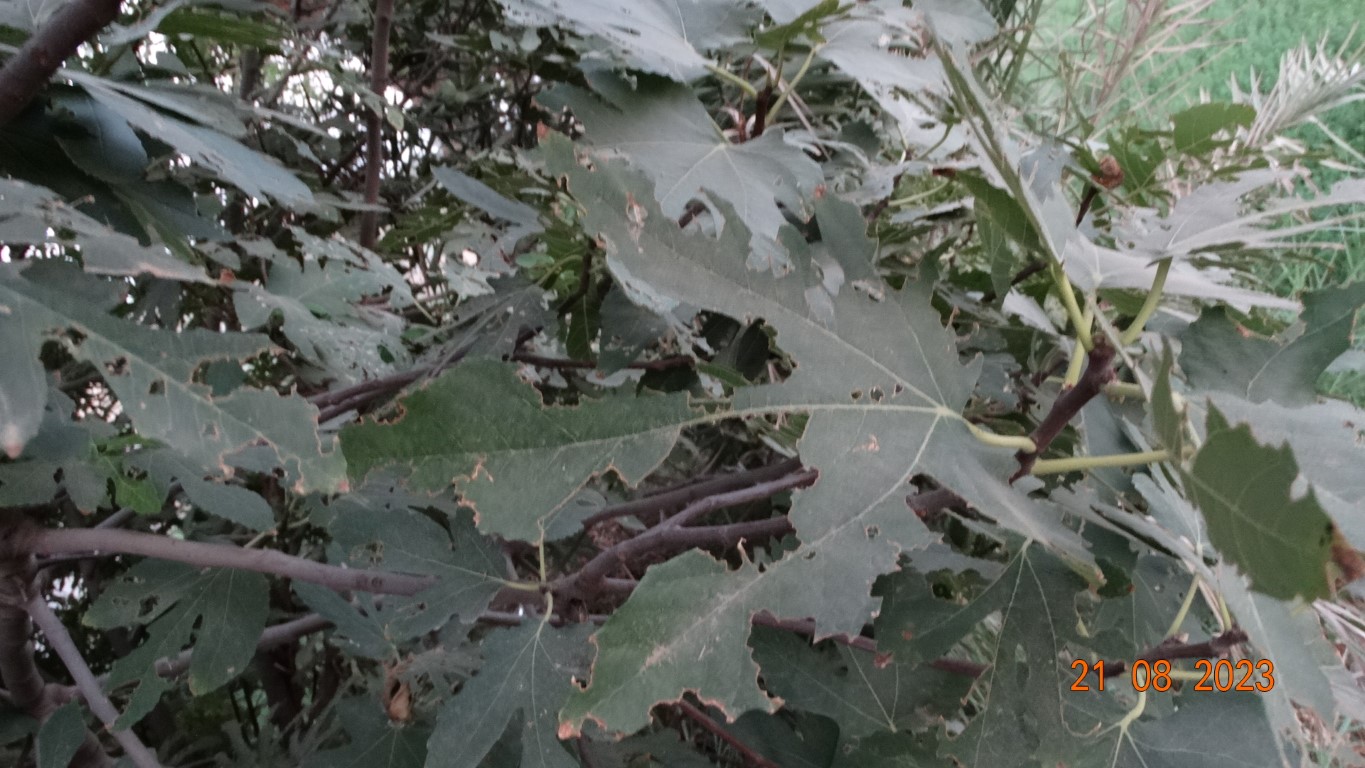
Label: infected